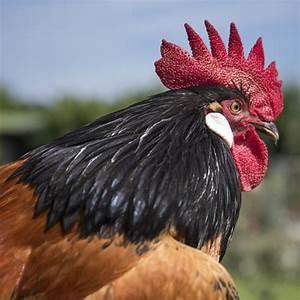
chicken